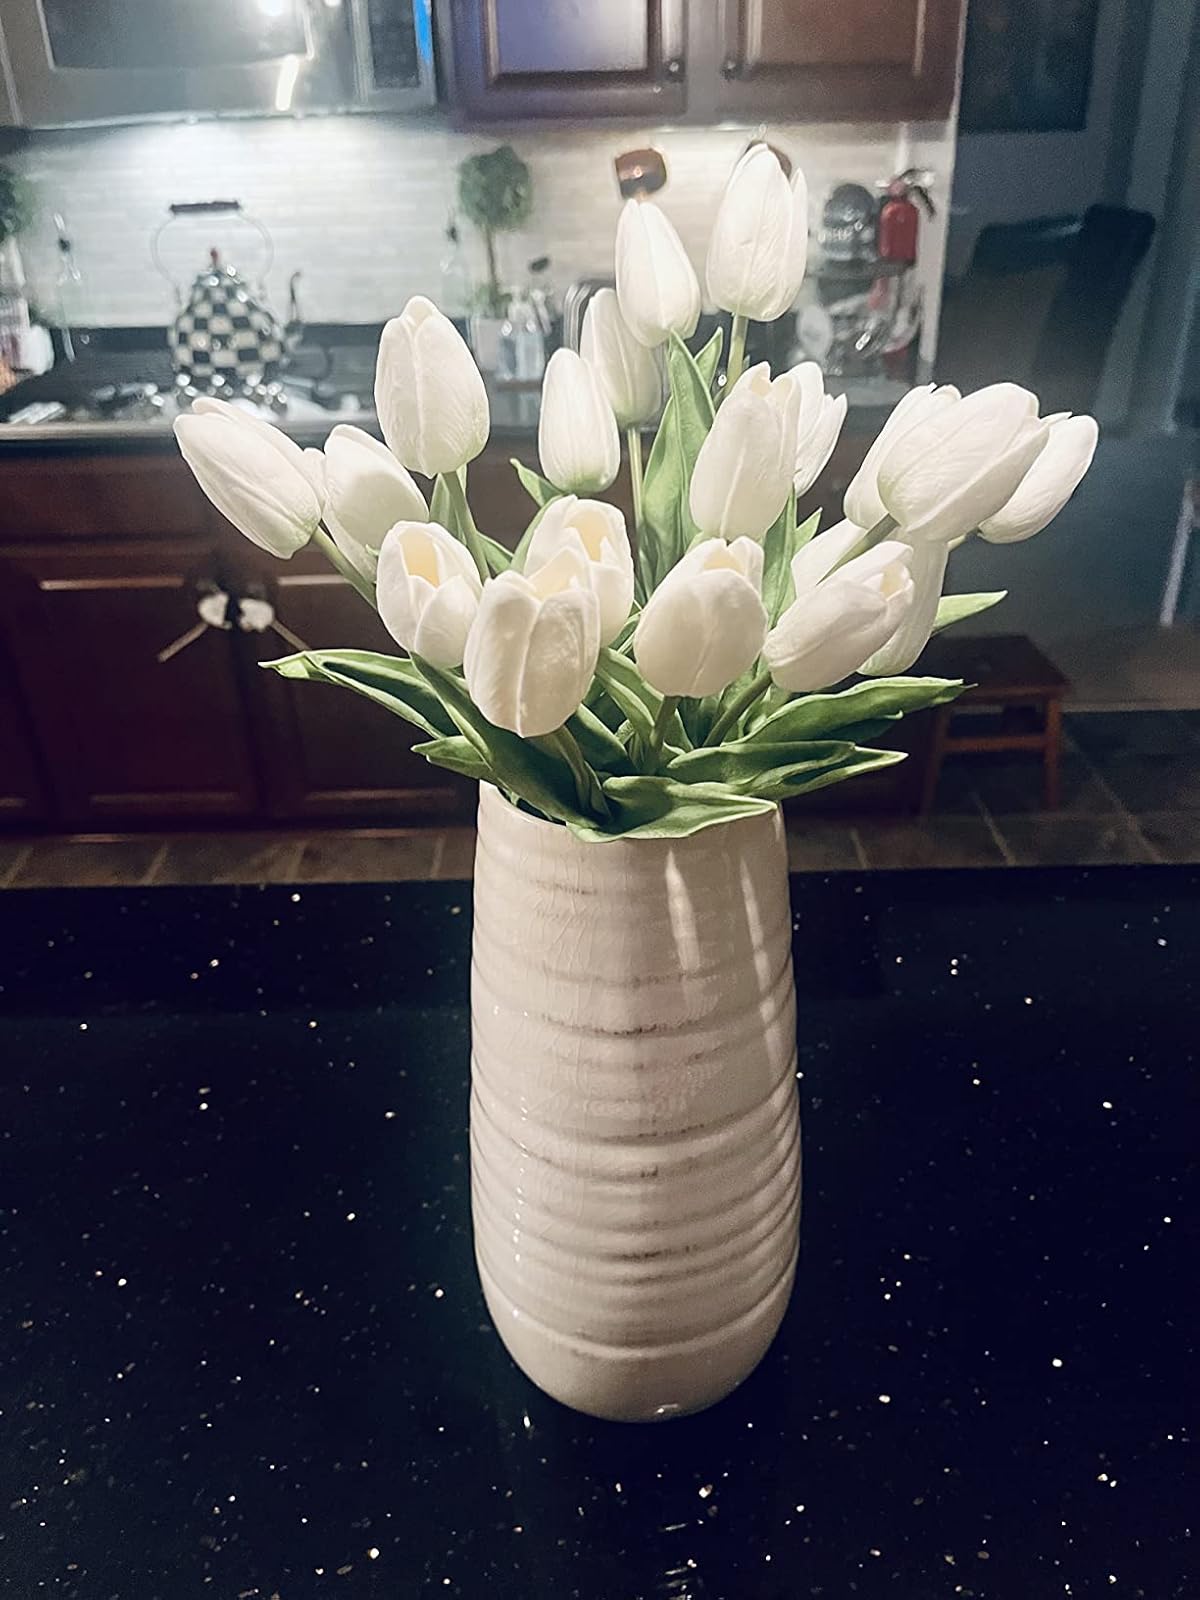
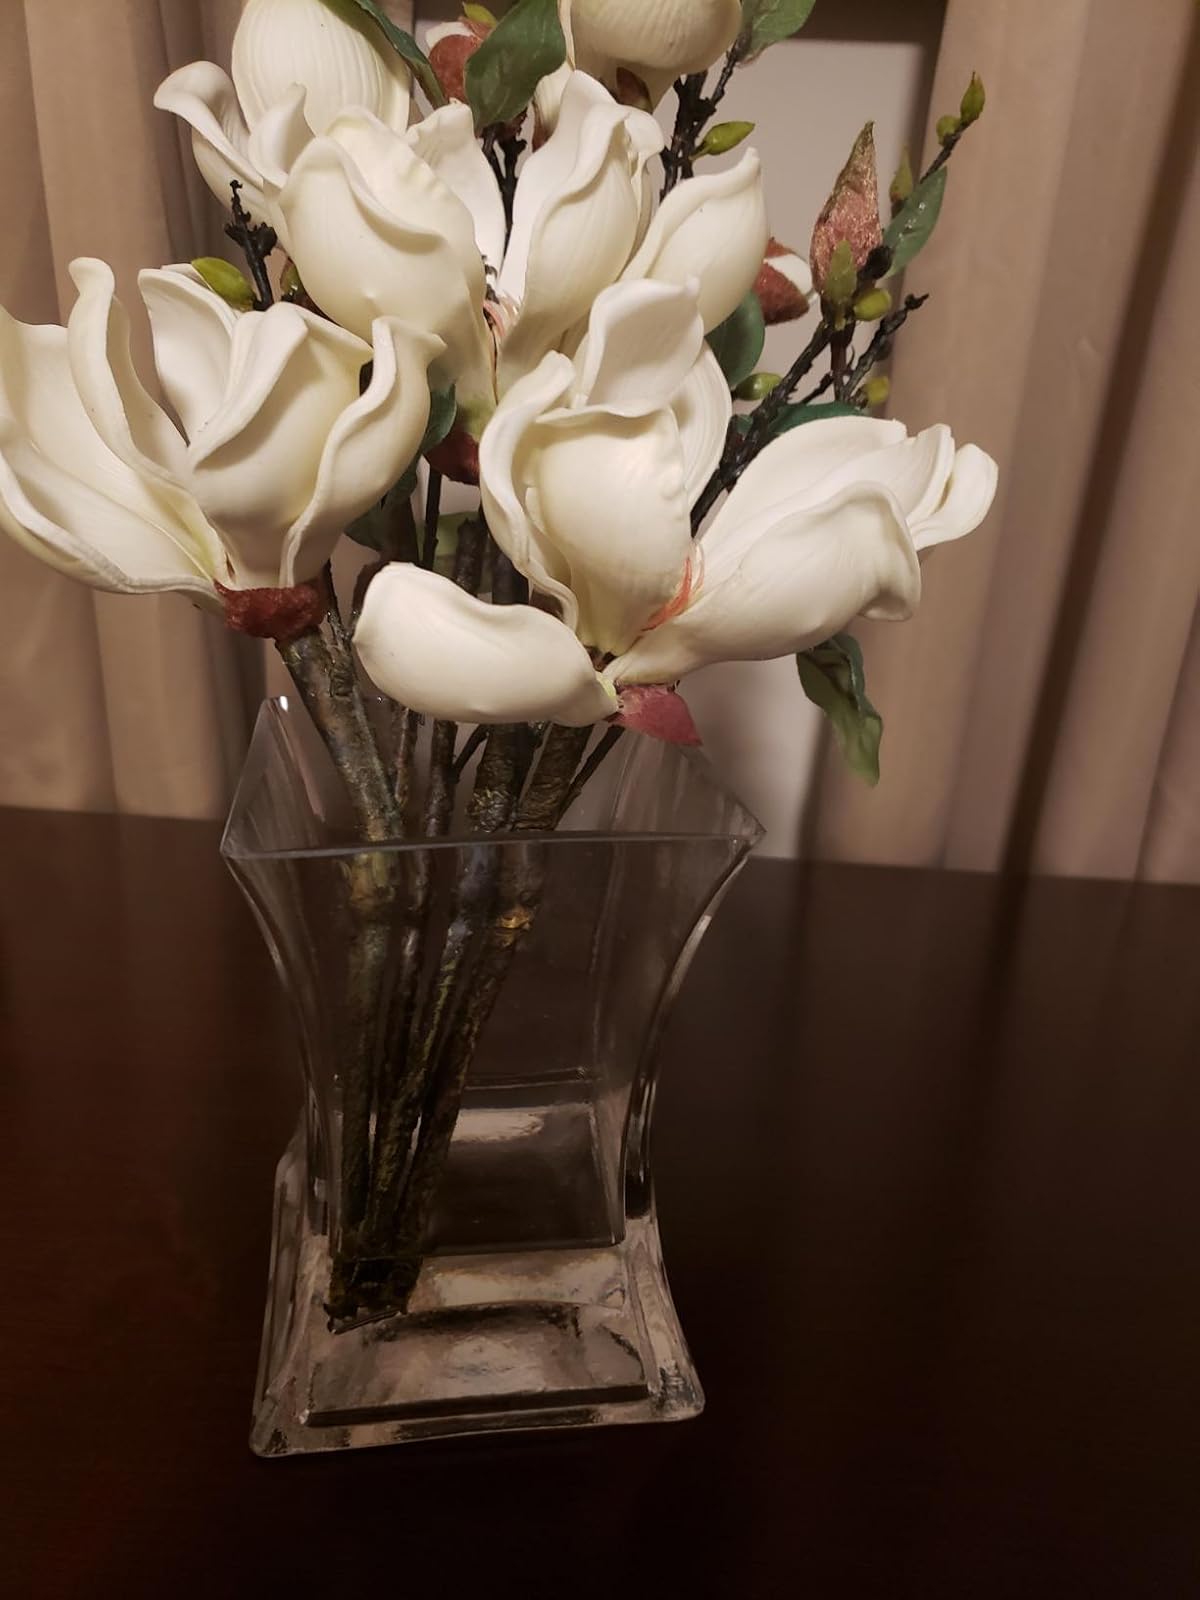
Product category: vase
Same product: no